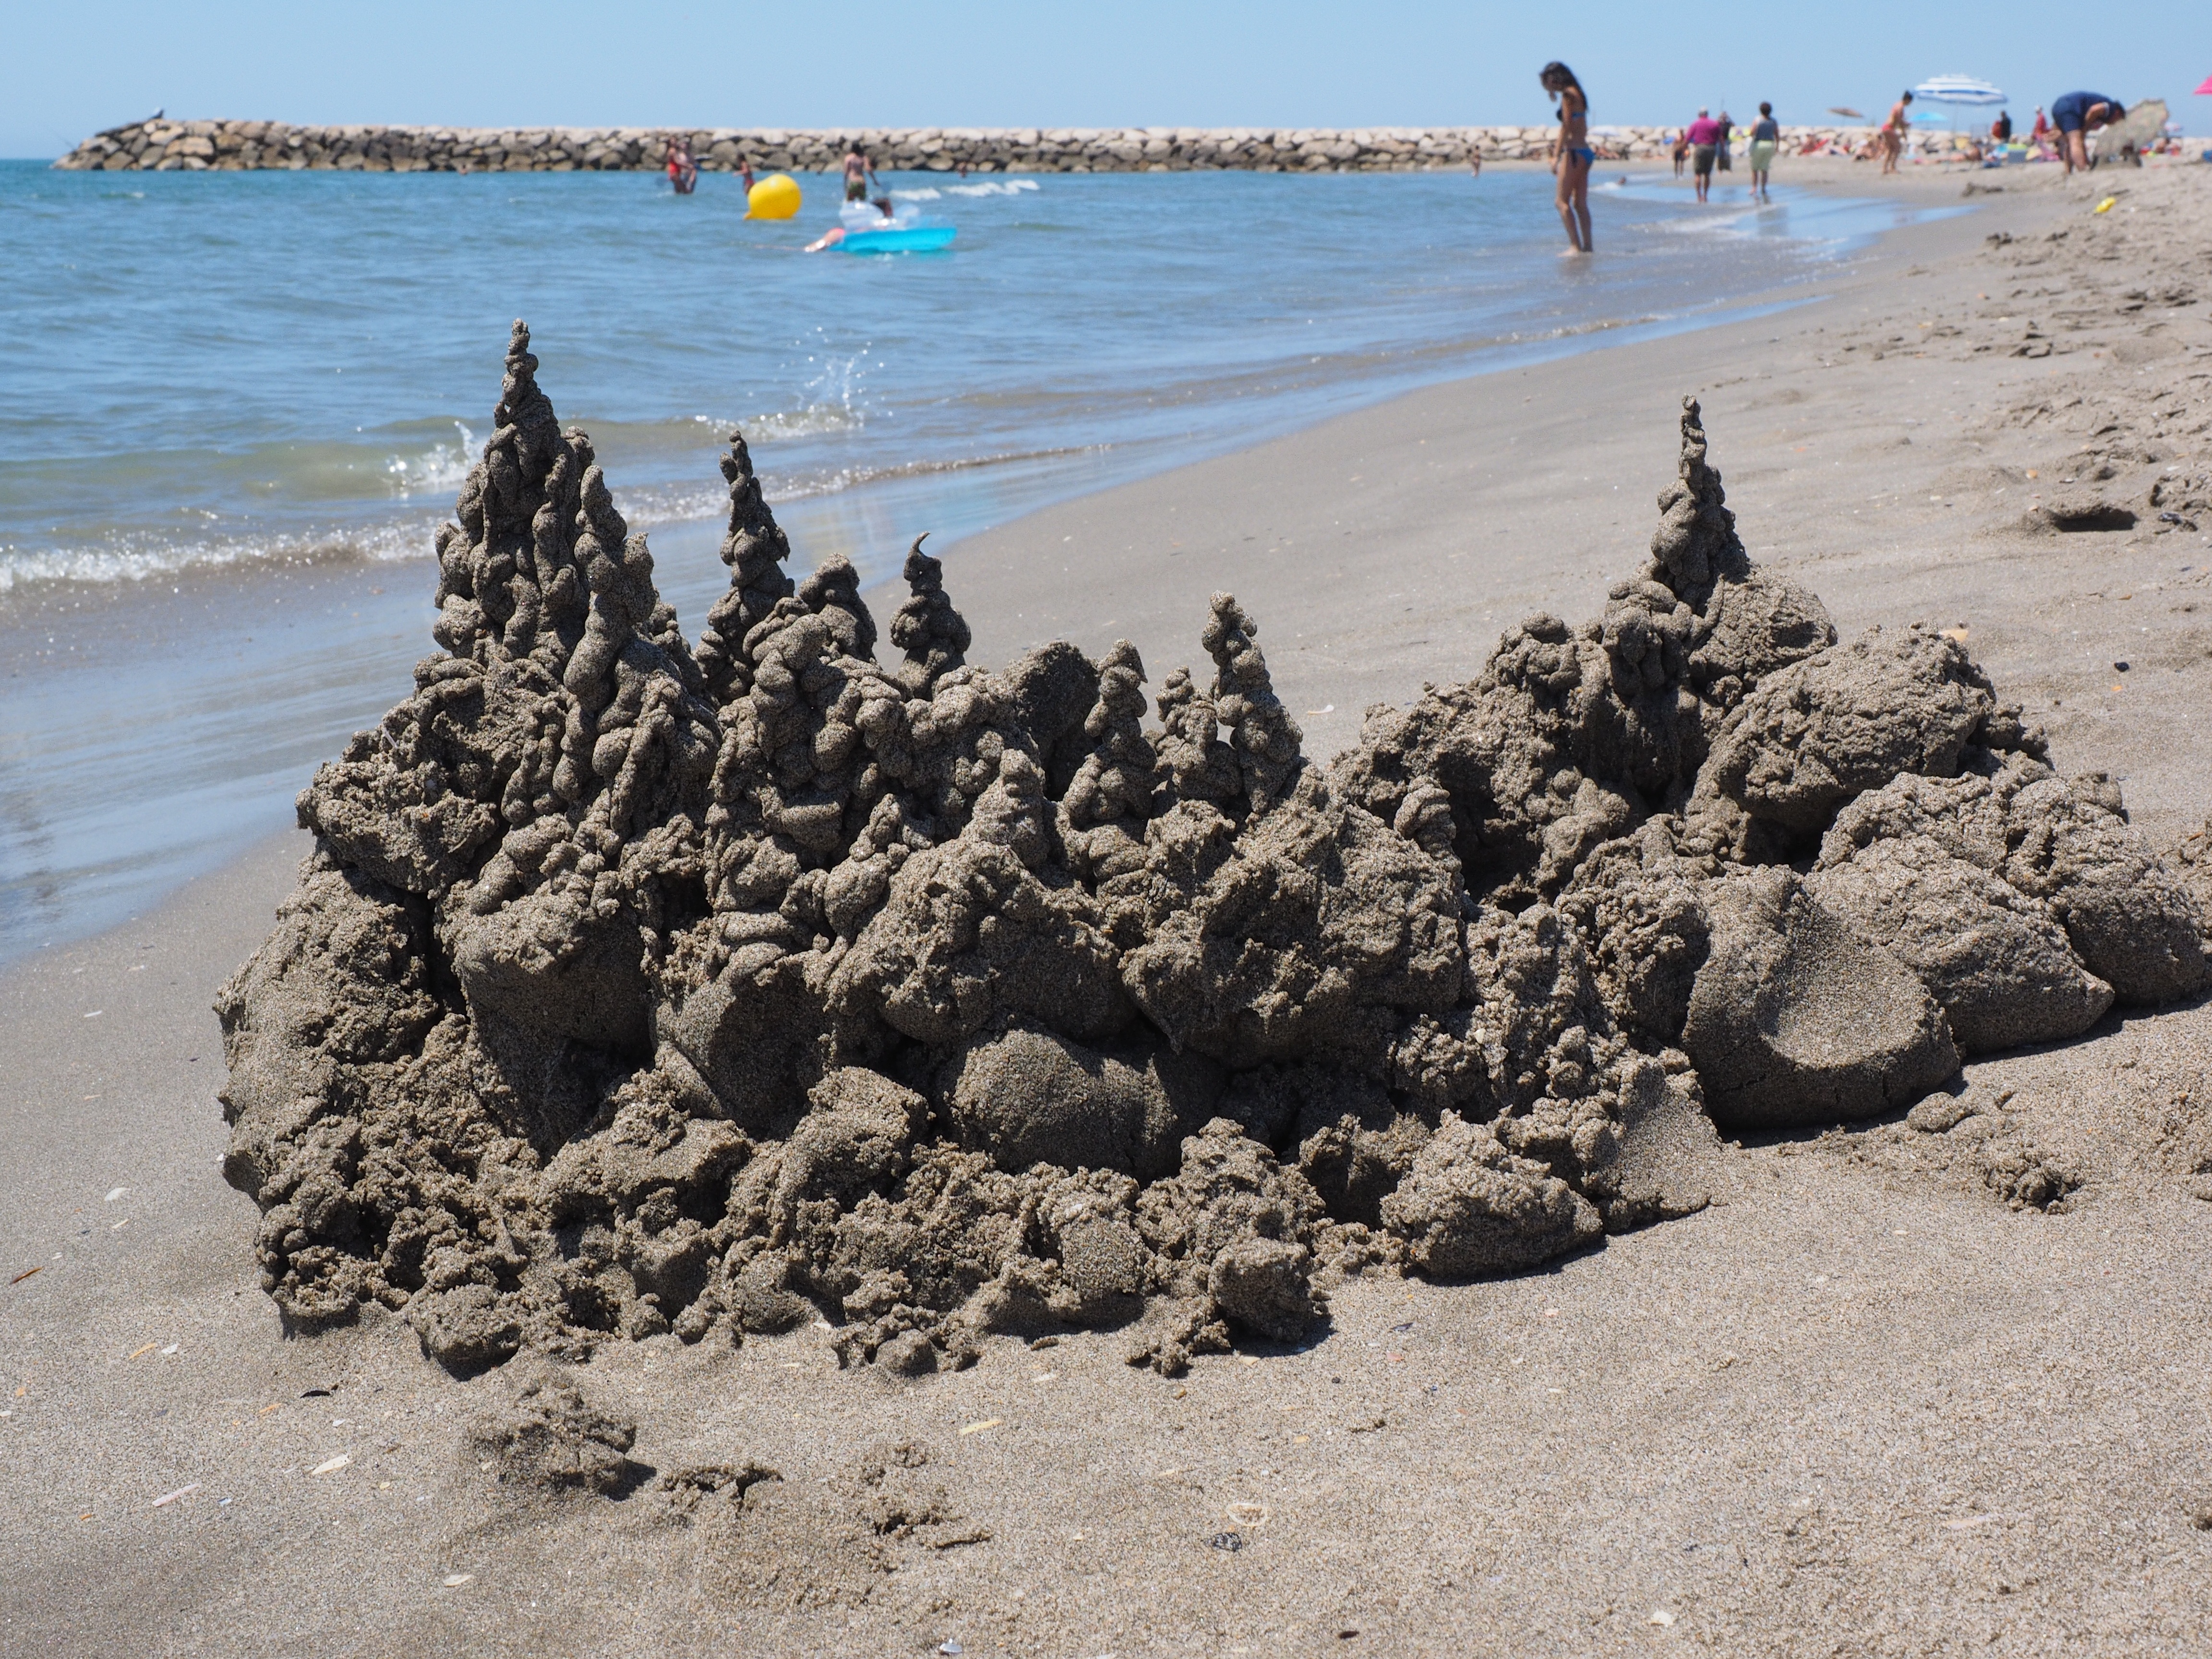
beach, sea, coast, sand, rock, ocean, shore, wave, swim, relax, holiday, bay, castle, material, artwork, body of water, geology, towers, build, turret, cape, sandburg, recovery, klecker castle, sand artwork, sandalwood, droplets burg, drip castle